Yooka-Laylee

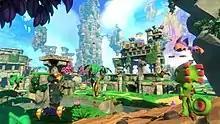
"Yooka-Laylee" features gameplay similar to the spiritual predecessor, "Banjo-Kazooie", where the player searches for and collects items in an open 3D environment.

"Yooka-Laylee" is a platform game played from a third-person perspective. The gameplay is similar to that of games in the "Banjo-Kazooie" and "Chameleon Twist" series. The player controls two characters that work together to explore their environment, collect items, solve puzzles and defeat enemies. The playable characters are Yooka, a male chameleon, and Laylee, a female bat. Yooka and Laylee explore worlds contained within magical books and complete challenges to collect "Pagies": golden book pages that act as currency. Players can use their Pagies to either unlock worlds or expand those which have already been unlocked. The characters share one health meter, but unlike the game's spiritual predecessor, they have unlimited lives; should they die from losing all health or falling into a bottomless pit, they will respawn at a checkpoint.